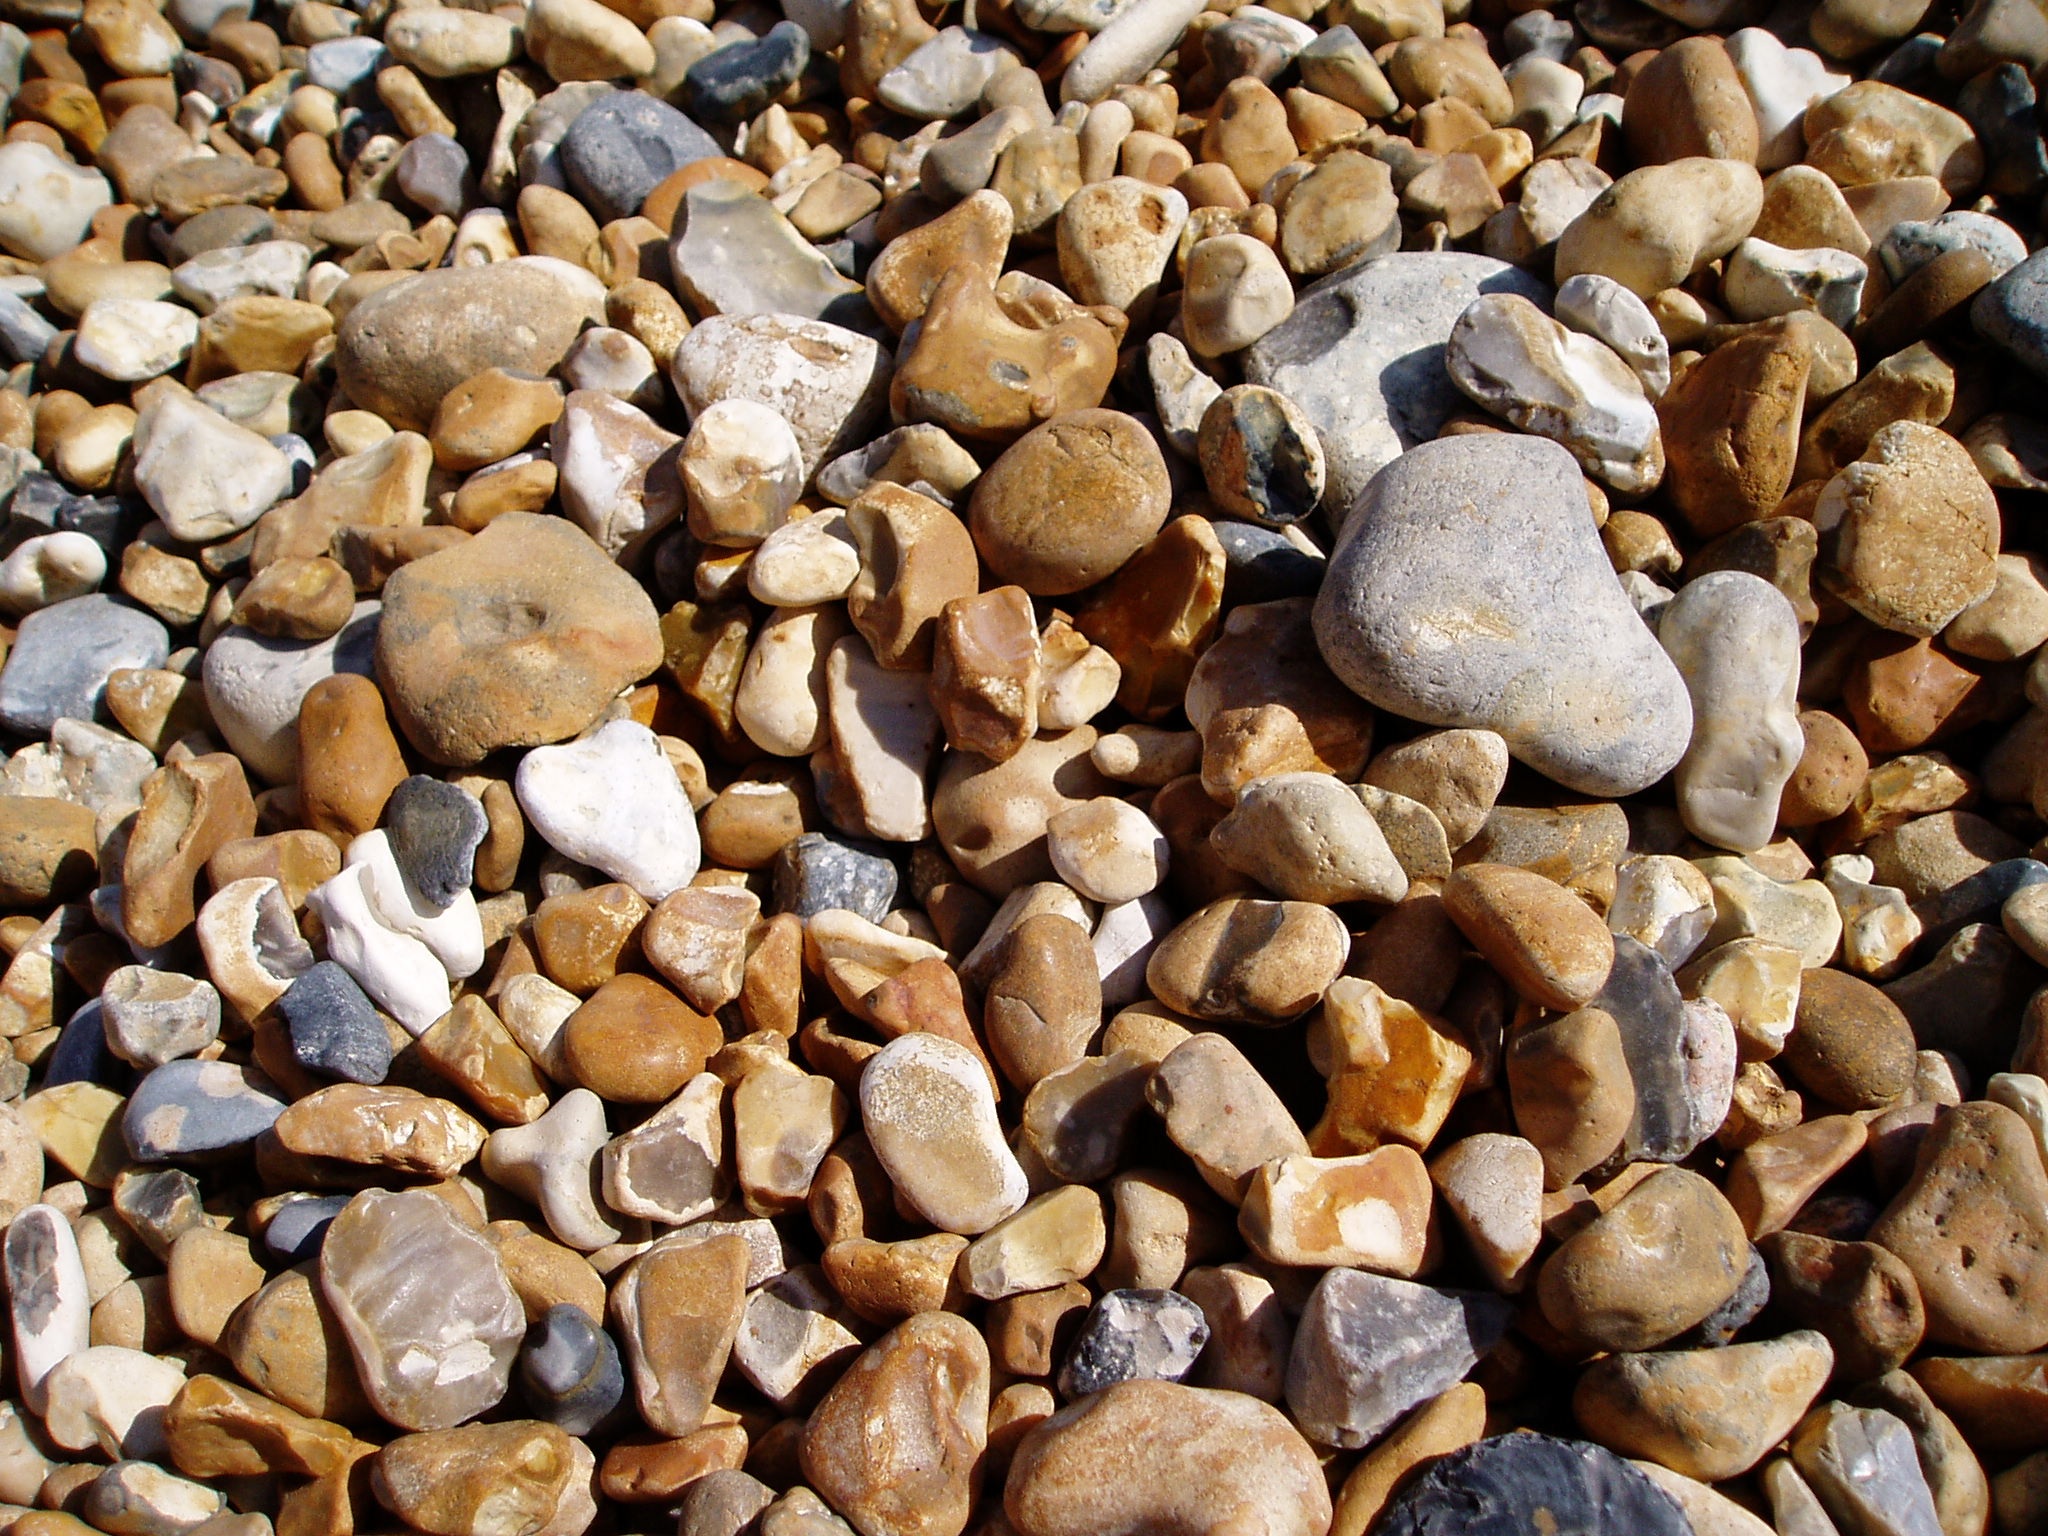
beach, landscape, nature, outdoor, sand, rock, wood, stone, pebble, soil, material, rubble, gravel, pebbles, stone background